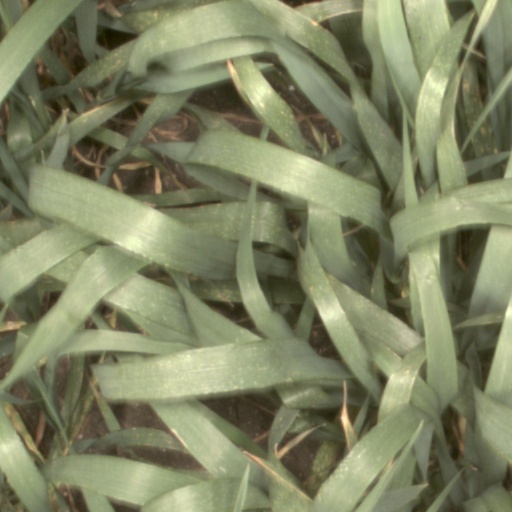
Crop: wheat